Siege of Tripoli (1271)

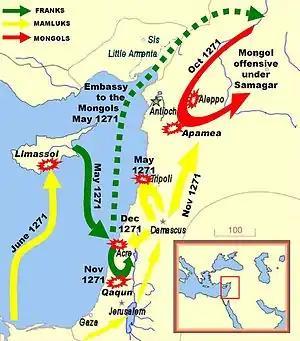
Baibars's siege of Bohemond VI in Tripoli was lifted in May 1271 when Edward I arrived in the Levant, starting the Ninth Crusade.

The 1271 siege of Tripoli was initiated by the Mamluk ruler Baibars against the Frankish ruler of the Principality of Antioch and the County of Tripoli, Bohemond VI. It followed the dramatic fall of Antioch in 1268, and was an attempt by the Mamluks to completely destroy the Crusader states of Antioch and Tripoli.